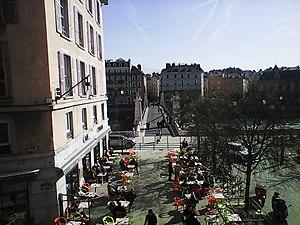
Passerelle Saint-Laurent à Grenoble depuis la montée Chalemont en février 2019
Grenoble est une commune du sud-est de la France, située dans la région Auvergne-Rhône-Alpes, chef-lieu du département de l'Isère, ancienne capitale du Dauphiné.